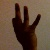
The image shows a hand gesture representing the number 9 in Indian Sign Language.